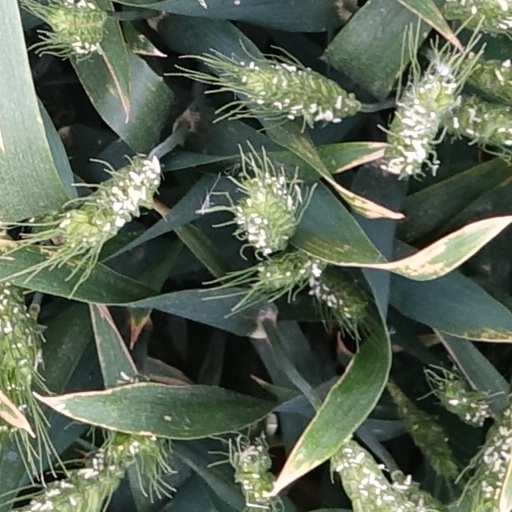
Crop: wheat